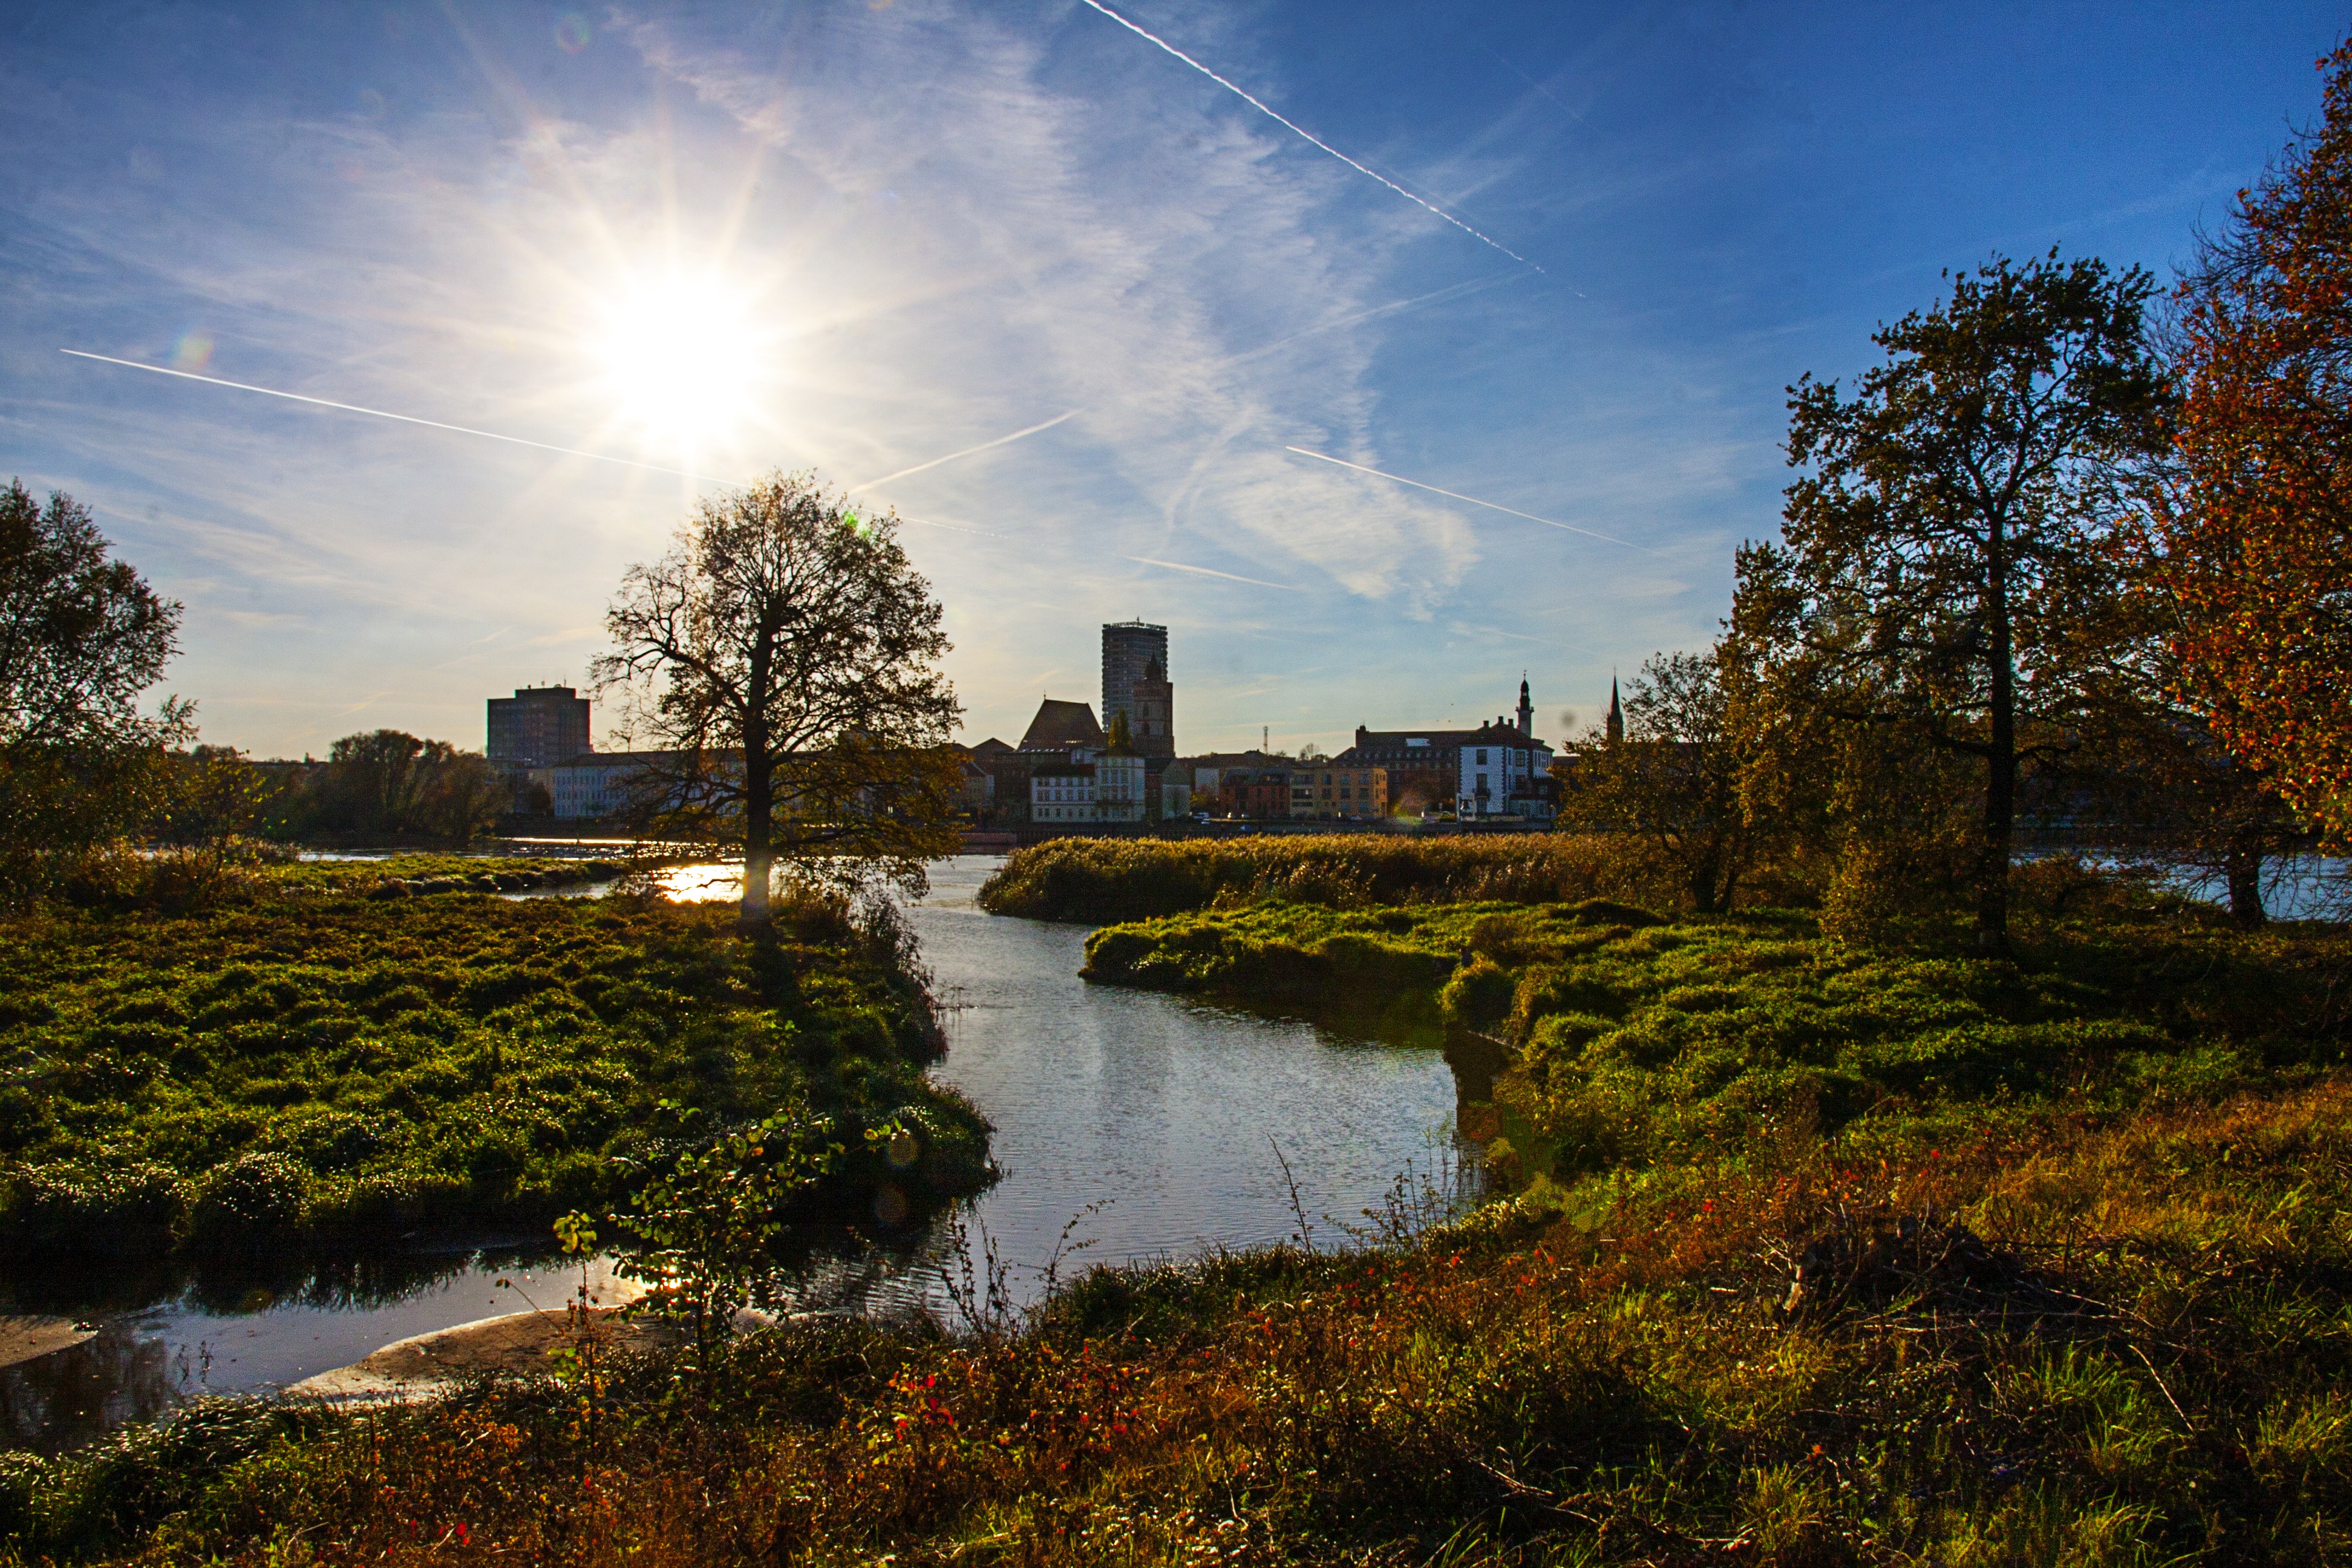
landscape, tree, water, nature, grass, sky, sunset, sunlight, morning, leaf, flower, view, chateau, city, river, cityscape, dusk, evening, reflection, autumn, park, season, waterway, frankfurt, rural area, woody plant, s ubice